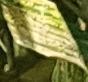
Label: Wheat___Yellow_Rust